List of birds of Yellowstone National Park

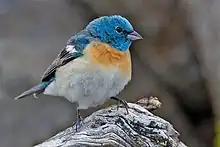
Lazuli bunting

The cardinals are a family of robust, seed-eating birds with strong bills. They are typically associated with open woodland. The sexes usually have distinct plumages. Five species have been recorded in Yellowstone.